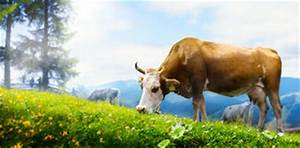
Label: mucca